Pennsylvania Route 401

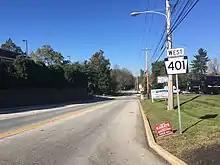
PA 401 westbound past its eastern terminus at US 30 in East Whiteland Township

PA 401 begins at an intersection with PA 23 in Caernarvon Township, Berks County, heading southeast on two-lane undivided Conestoga Road. The route heads into agricultural areas as it crosses into the borough of Elverson in Chester County, where it runs between farmland to the north and rural areas of woods and homes to the south, crossing PA 82. After this junction, the road runs between housing developments to the north and rural areas to the south, crossing into West Nantmeal Township. PA 401 continues into forested areas with some farm fields as it enters East Nantmeal Township and comes to the PA 345 intersection. At this point, the route continues southeast through more woods before heading into farmland and turning south. The road crosses into forests and turns sharply to the east, entering areas of farms with a few residences. Farther east, PA 401 heads into more wooded areas of homes as it crosses into West Vincent Township and reaches the PA 100 junction.